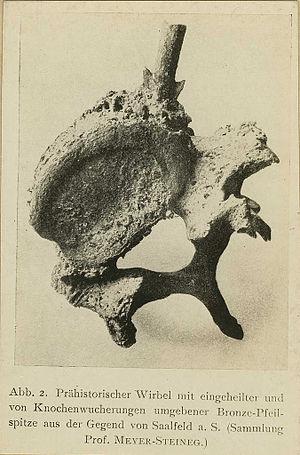
Il est difficile de déterminer avec précision le début de l'histoire du tir à l'arc dans la mesure où les éléments susceptibles d'apporter des preuves directes étaient réalisés en matériaux périssables. Les recherches archéologiques ont permis la découverte de fragments d'arcs et de flèches exceptionnellement conservés dans des tourbières datant de la fin du Paléolithique supérieur. Toutefois il existe de forte présomption de l'usage de l'arc dès les phases anciennes du Paléolithique supérieur.